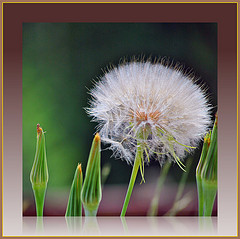
Flower: dandelion